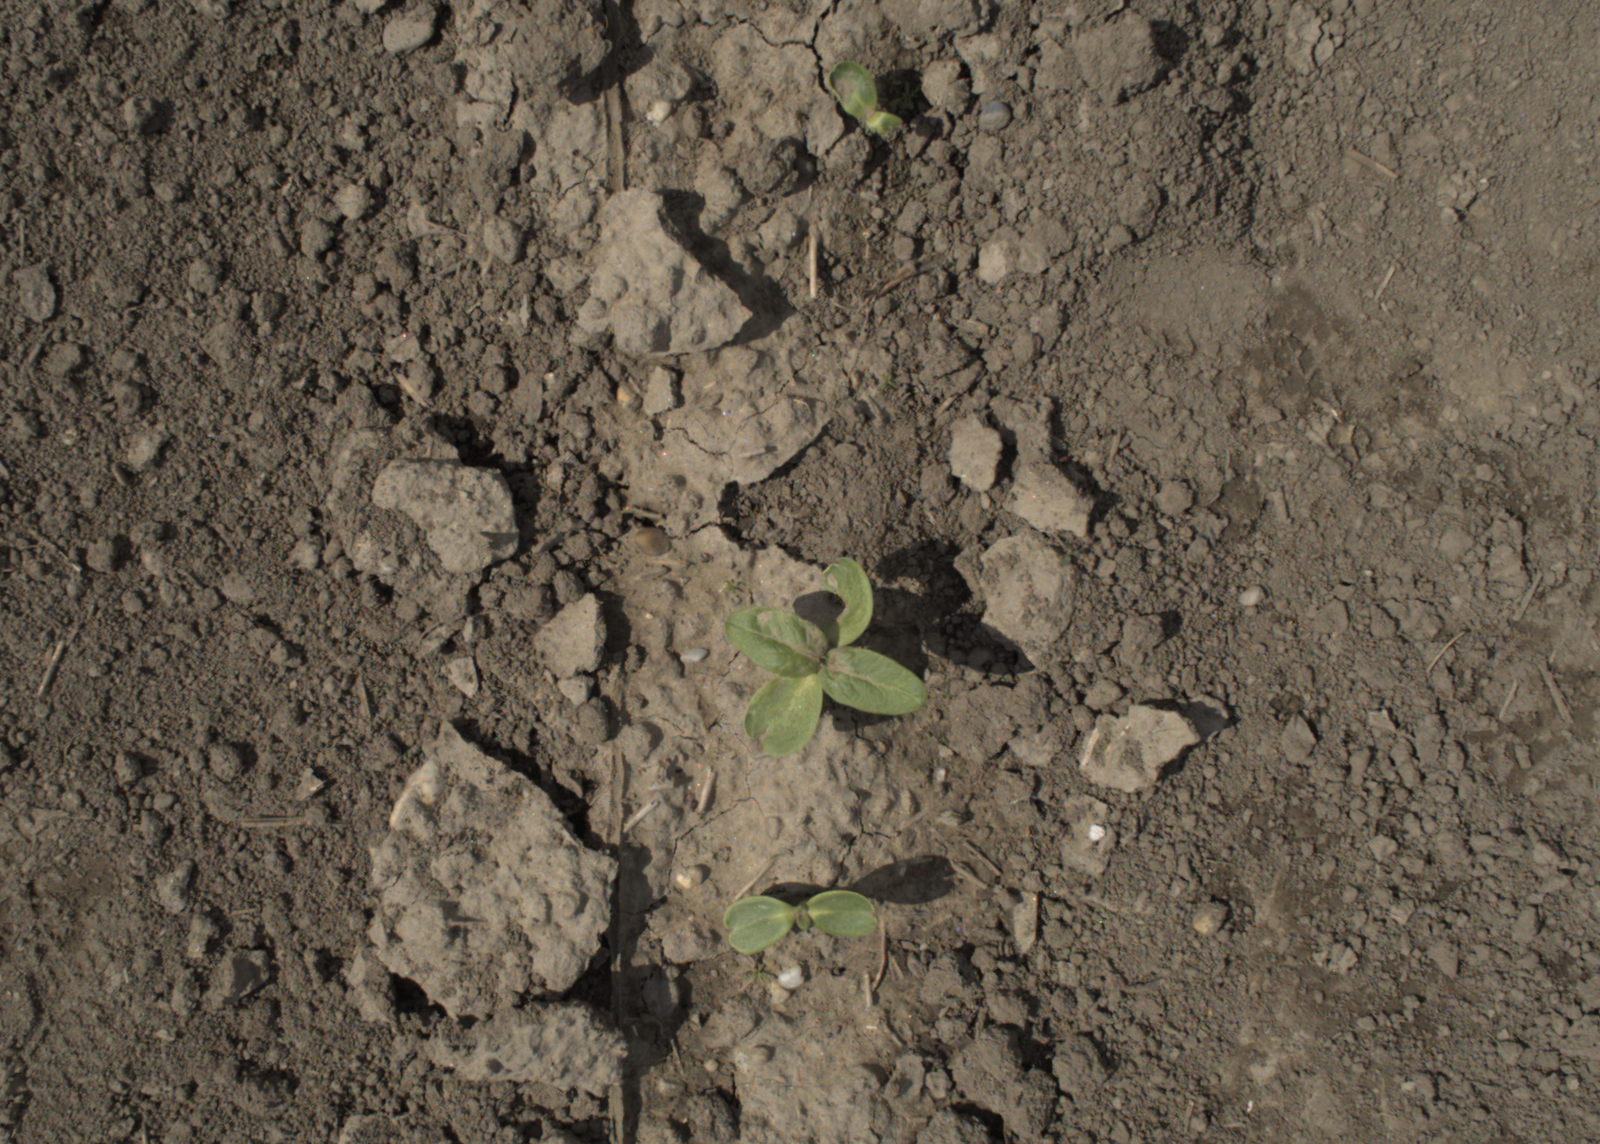
Capture date: 28.05.2021 10:36:48
Weather: mixed
Wind: medium
Seeding date: 27.04.2021
Plant canopy height (mm): 1018